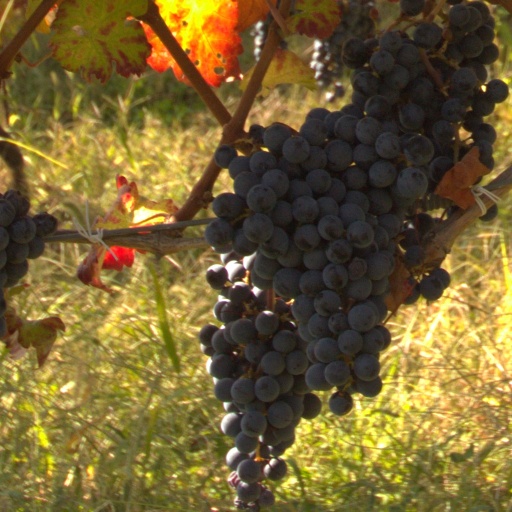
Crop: grape